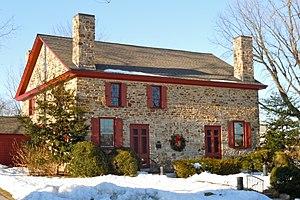
Township est un township, situé au nord de la partie centrale du comté de Chester, aux États-Unis. En 2010, il comptait une population de 18 088 habitants.